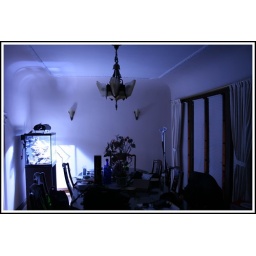
My ecosystem in a glass box